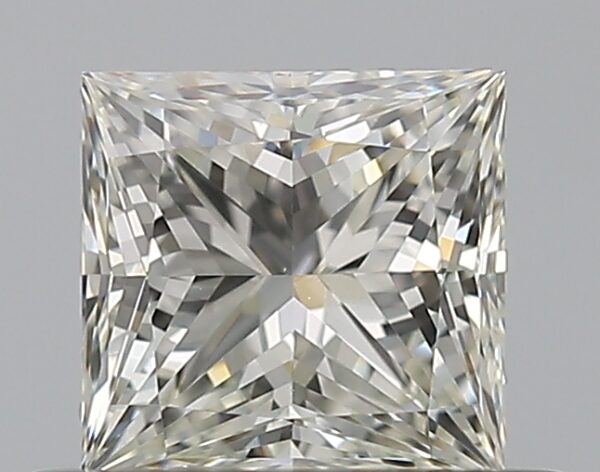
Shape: princess
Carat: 0.53
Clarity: VS1
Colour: J
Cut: EX
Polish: EX
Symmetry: VG
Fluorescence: N
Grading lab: GIA
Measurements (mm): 4.47 x 4.35 x 3.18